Xubuntu

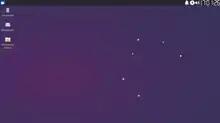
Xubuntu 20.10 "Groovy Gorilla"

This release is a long-term support release and was released on 23 April 2020. Xubuntu 20.04.1 LTS was released on 6 August 2020.